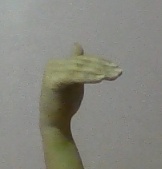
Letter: khaa